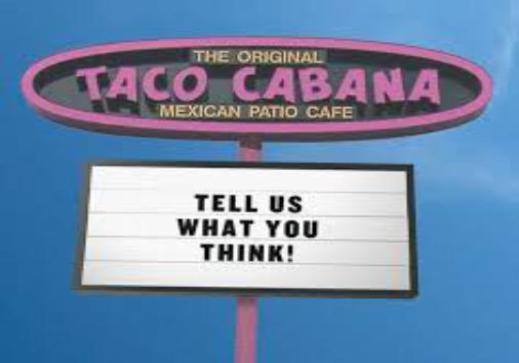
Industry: Food